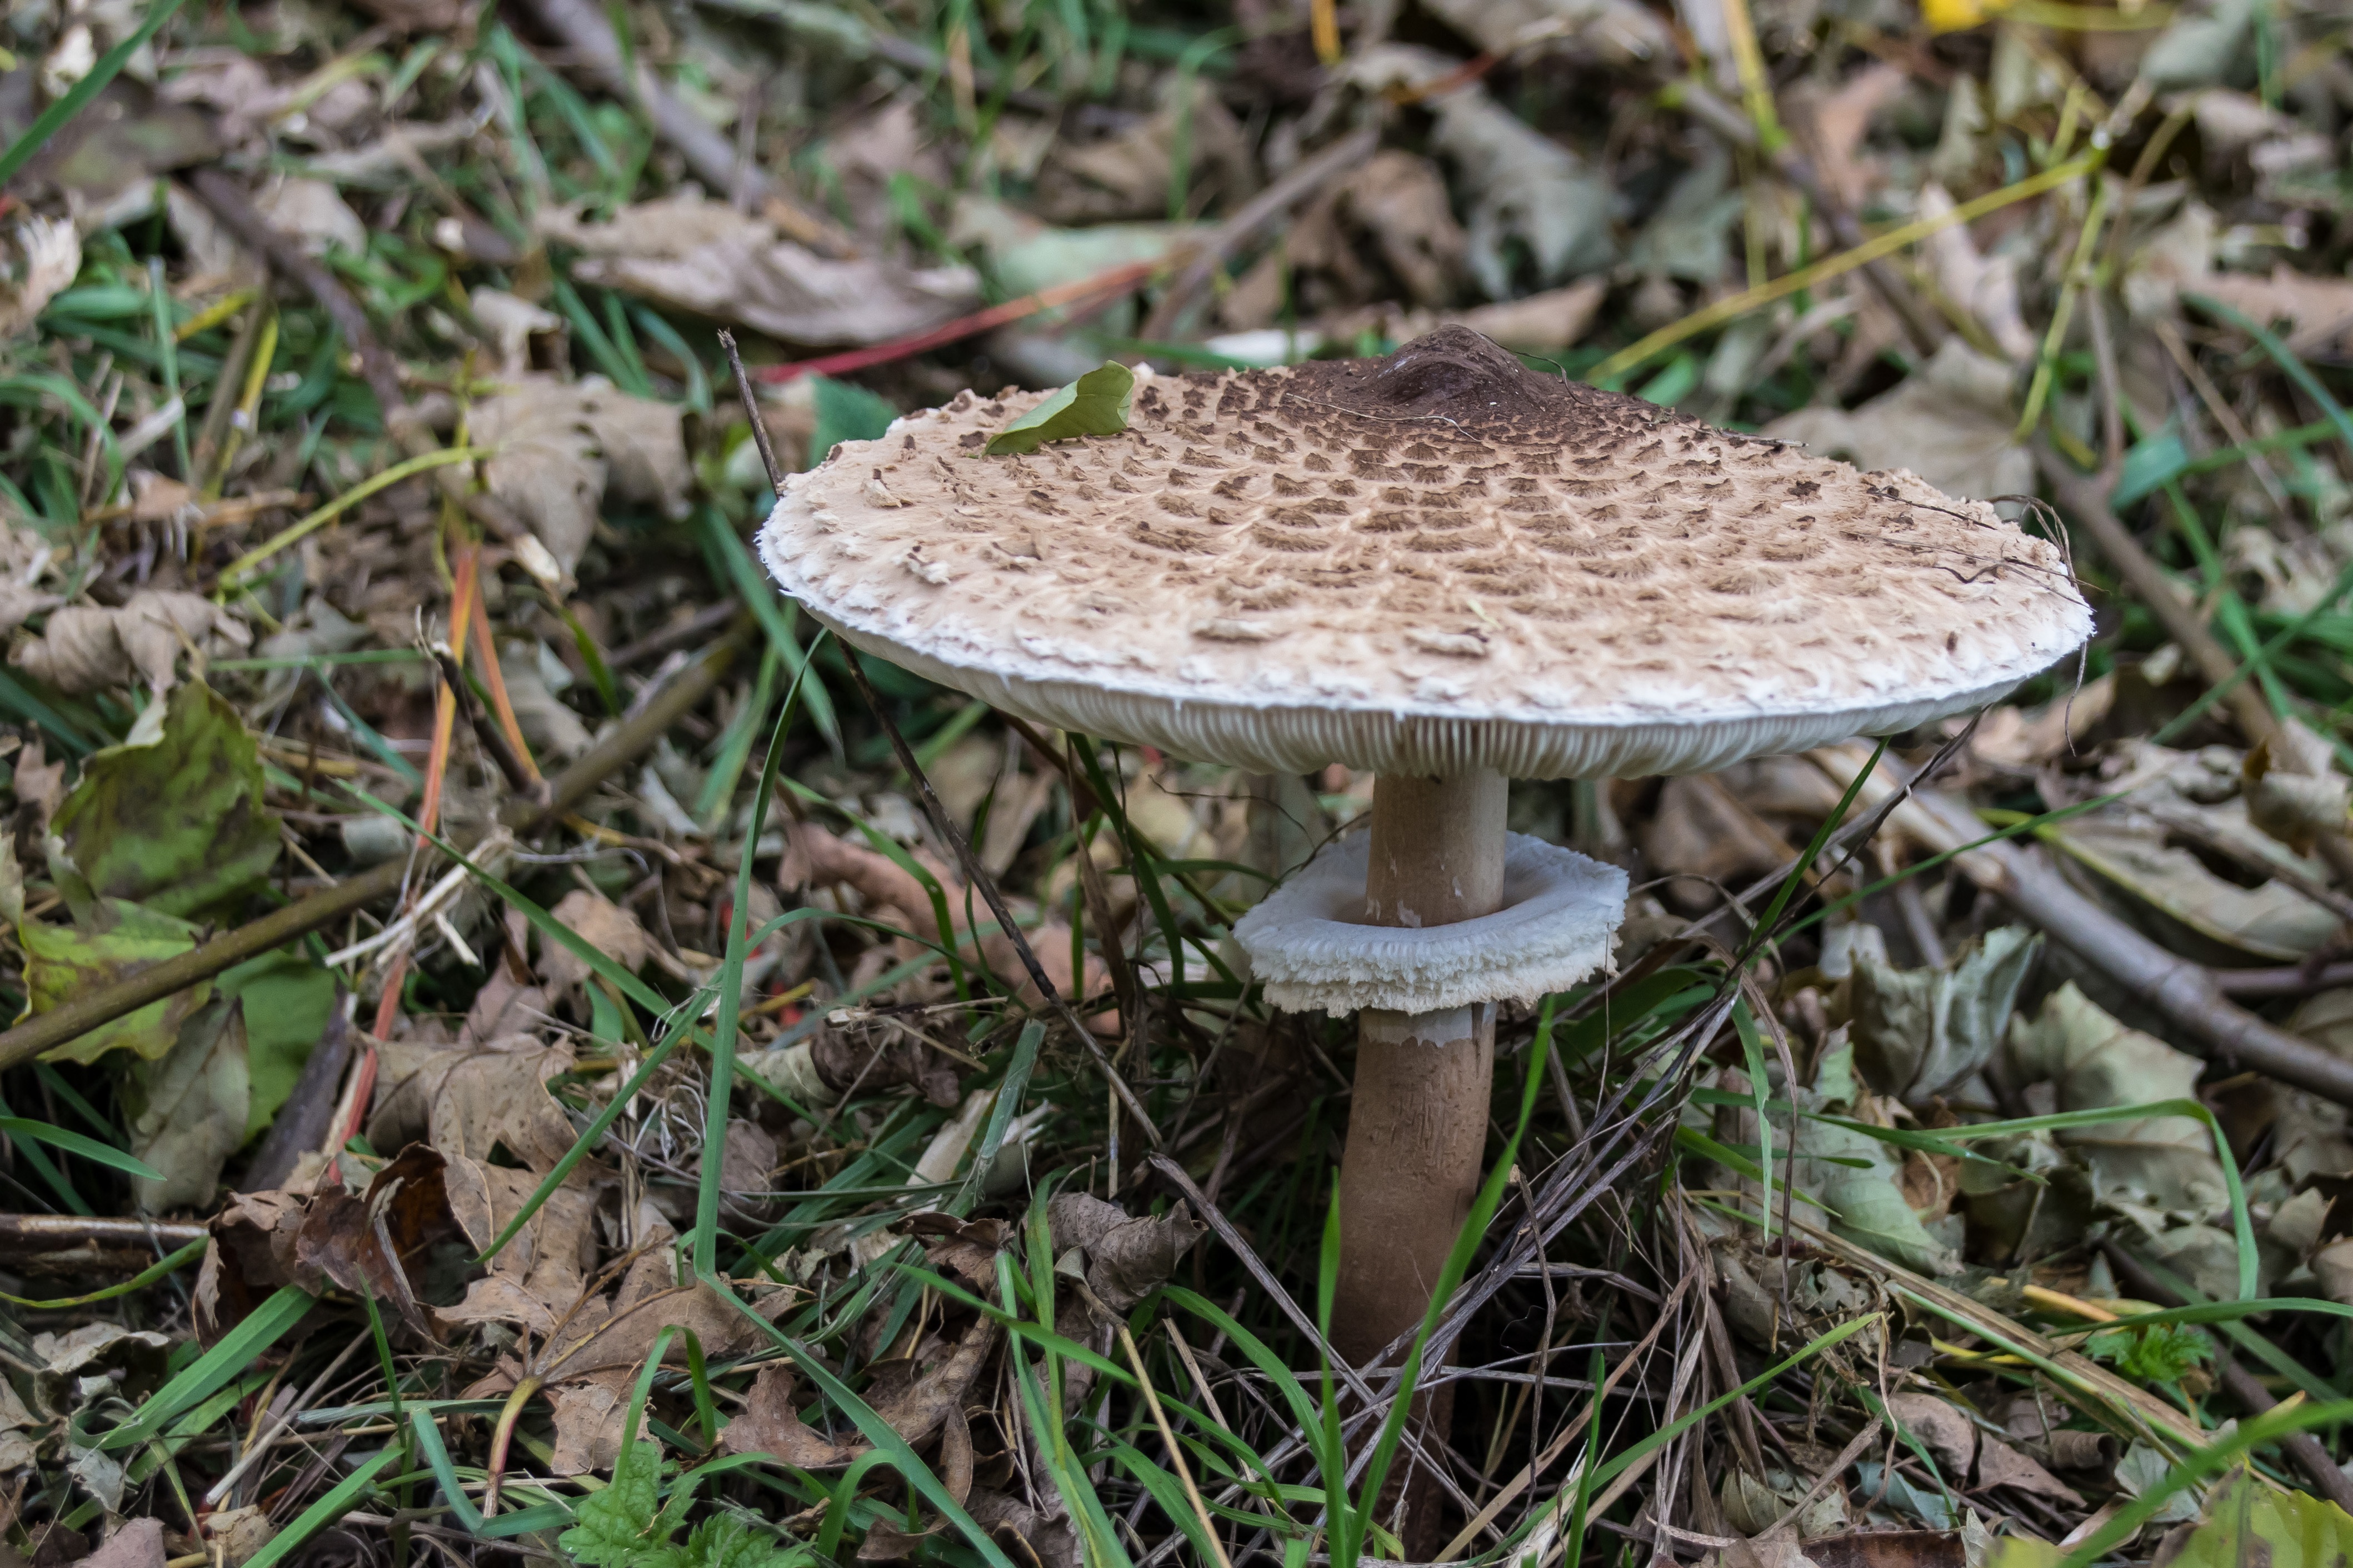
screen, nature, forest, ring, autumn, brown, soil, hat, mushroom, fauna, fungus, parasol, woodland, agaric, bolete, boletes, agaricus, mushroom picking, matsutake, giant schirmling, great schirmling, giant screen fungus, mushroom collector, oyster mushroom, edible mushroom, medicinal mushroom, agaricaceae, champignon mushroom, penny bun